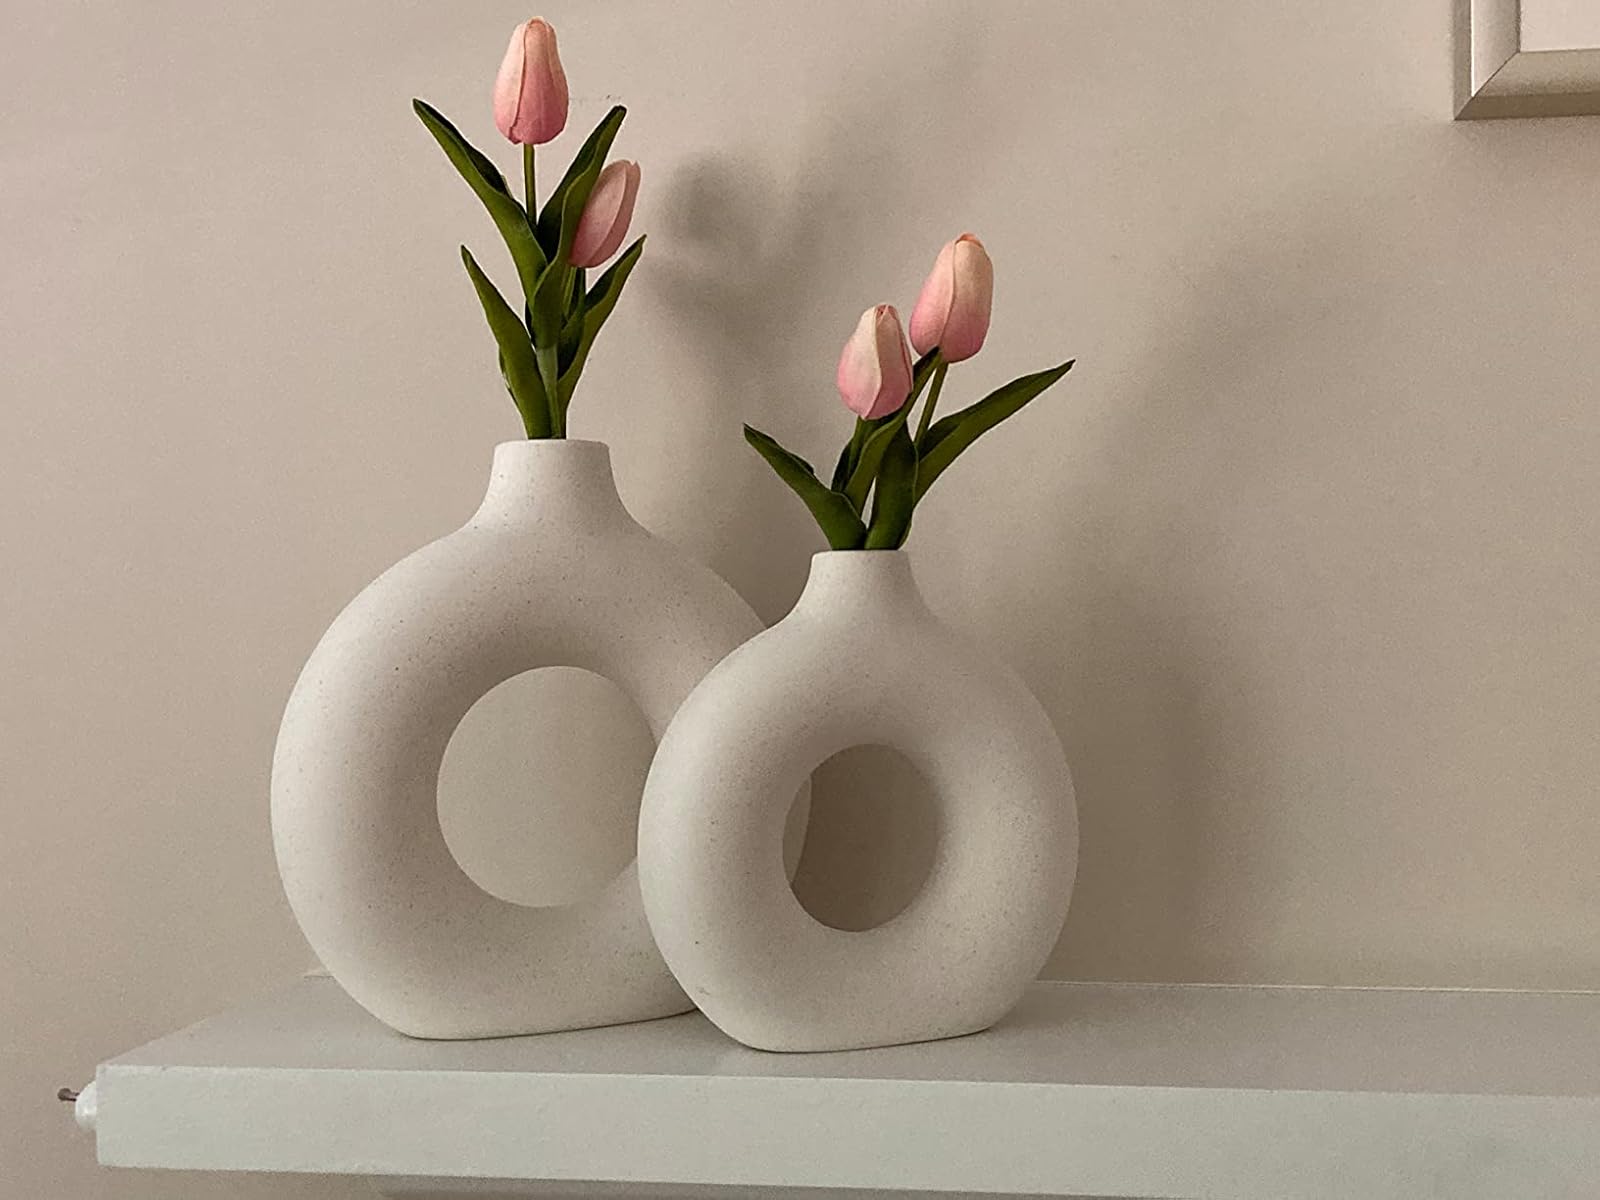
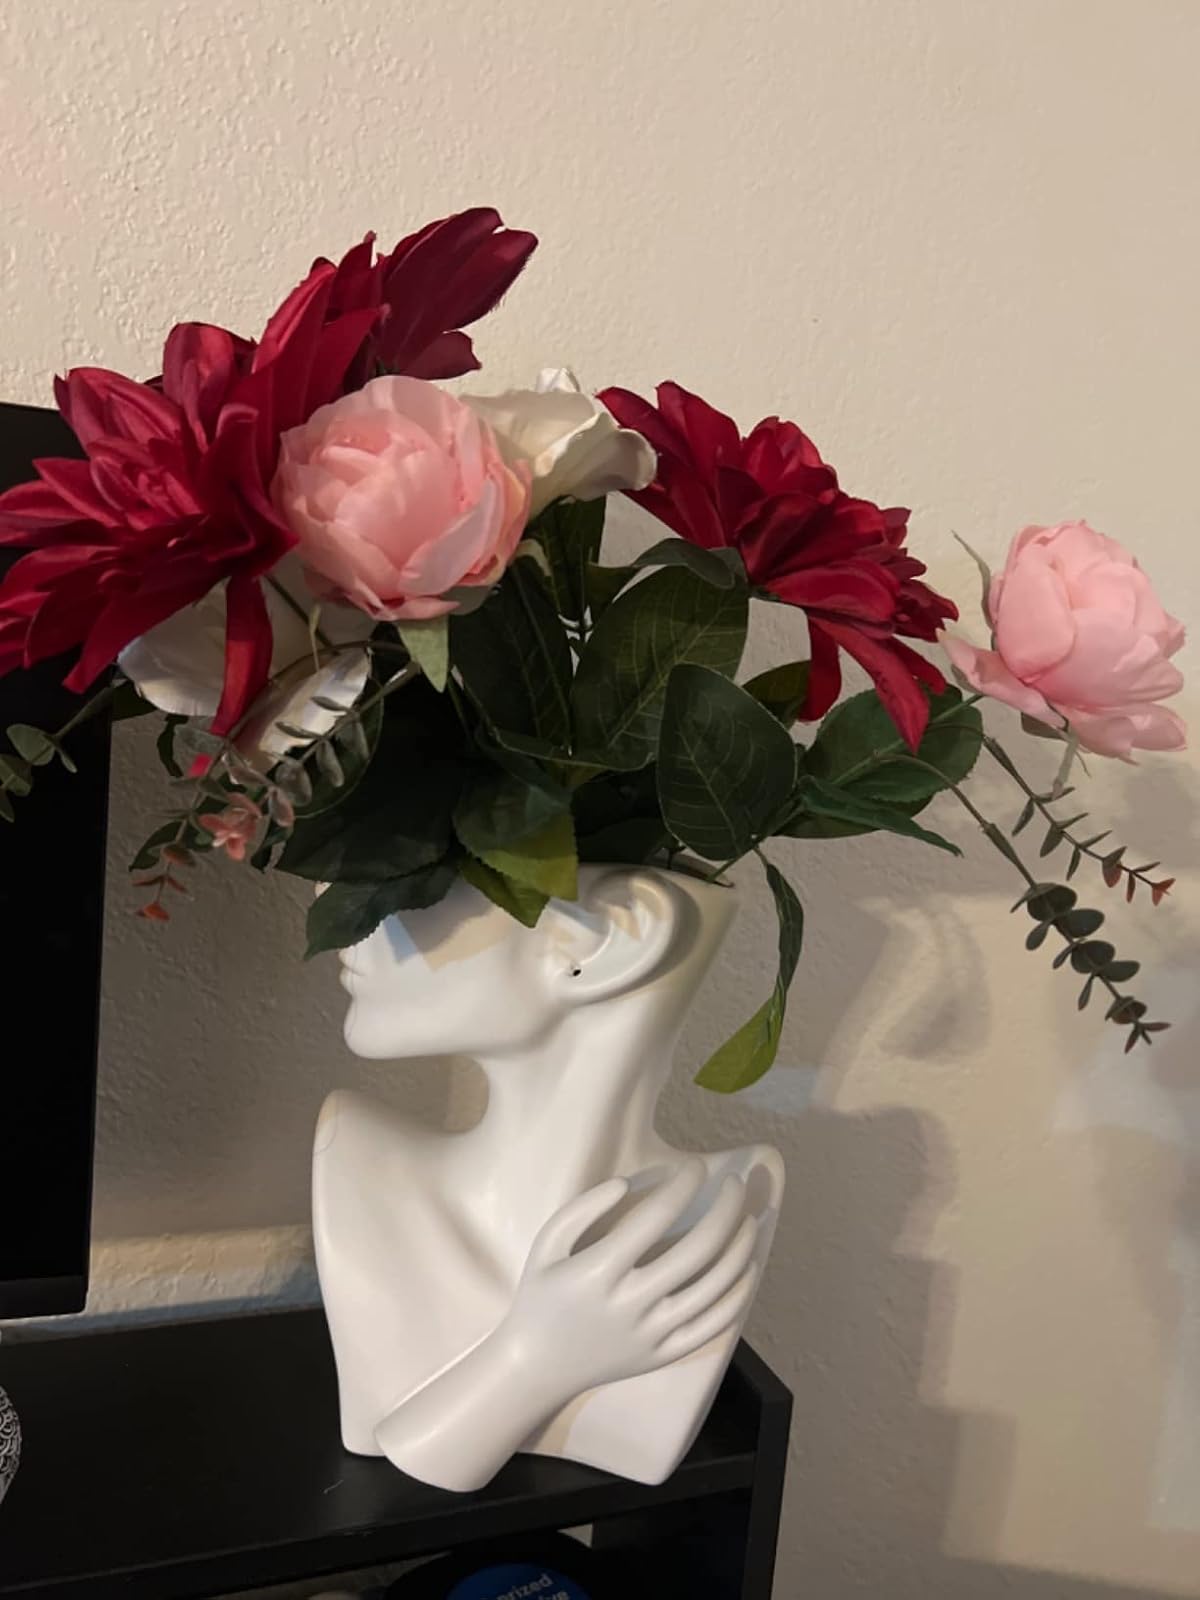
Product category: vase
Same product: no